Pakistan–United States relations

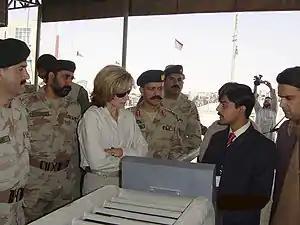
US DEA Administrator Karen P. Tandy with Senior Pakistan government officials right in front of the Afghan-Pakistani border.

Since some in the U.S. government claimed that they had caught bin Laden without Pakistani help, numerous allegations were made that the government of Pakistan had shielded bin Laden. Critics cited the very close proximity of bin Laden's heavily fortified compound to the Pakistan Military Academy, that the US chose not to notify Pakistani authorities before the operation and the double standards of Pakistan regarding the perpetrators of the 2008 Mumbai attacks.